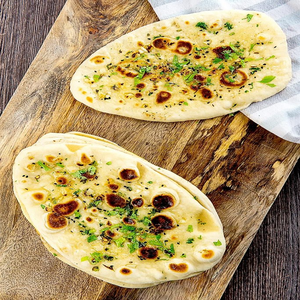
Dish: naan